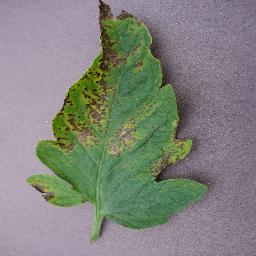
Label: Tomato___Septoria_leaf_spot